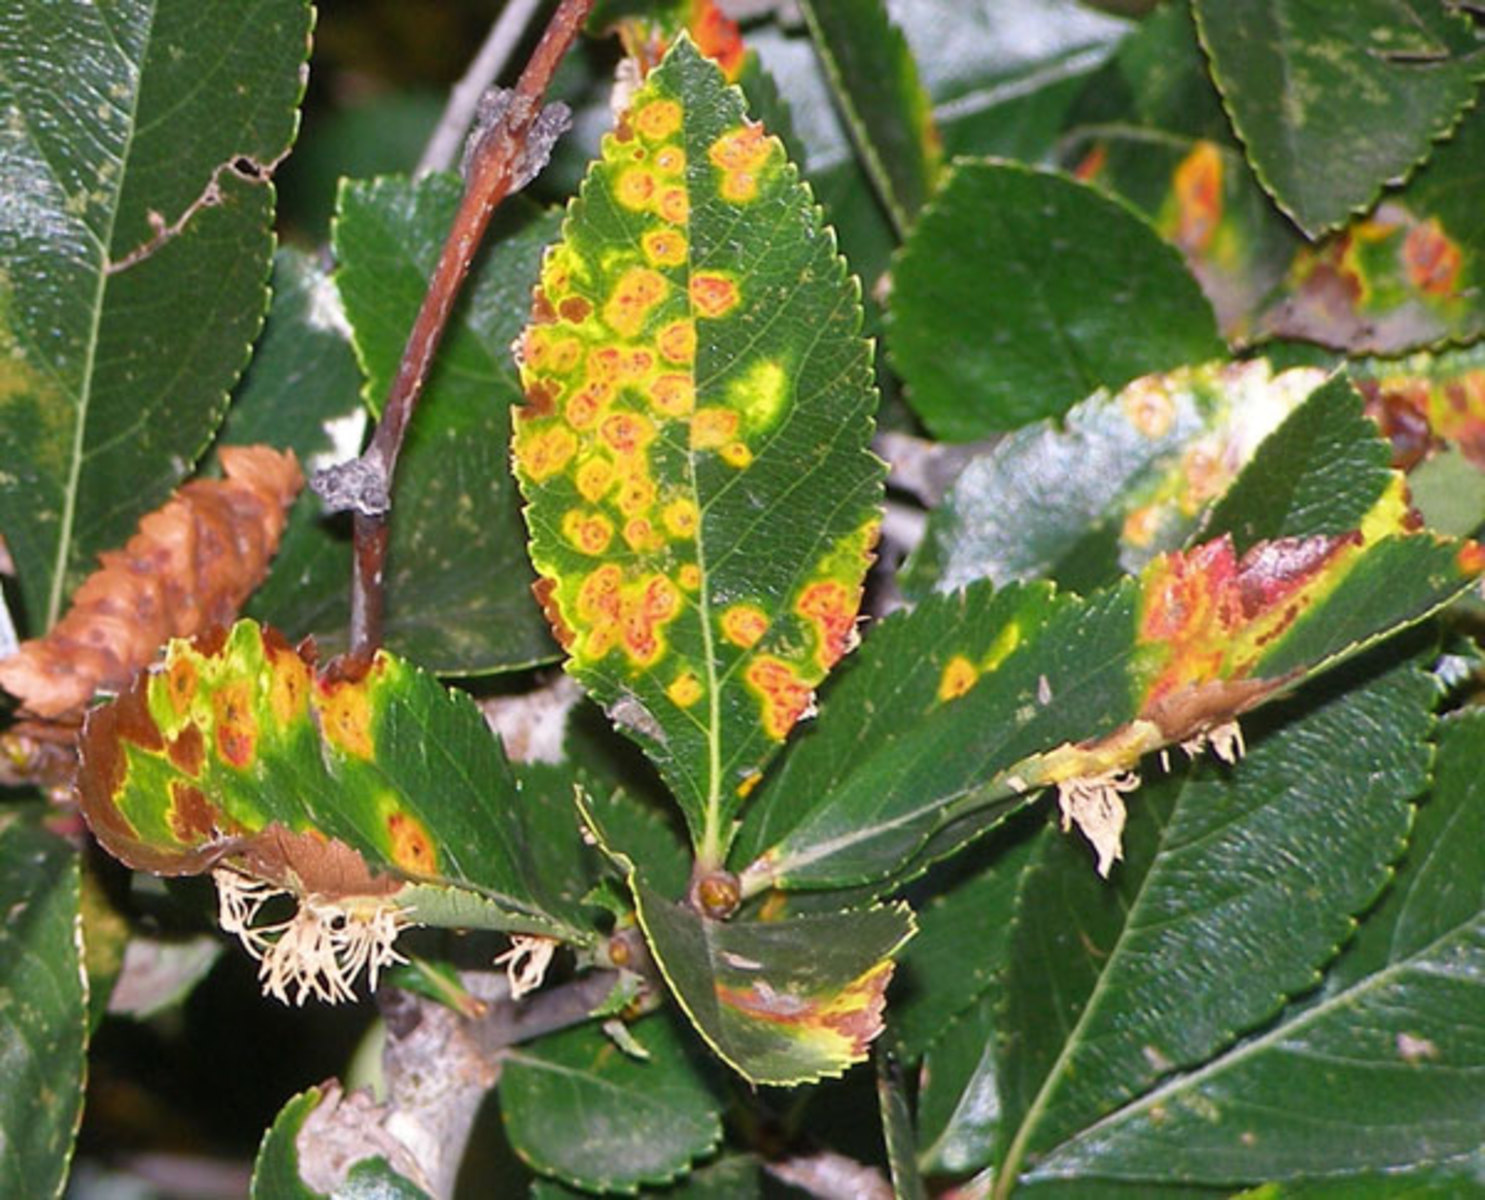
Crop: apple
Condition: rust